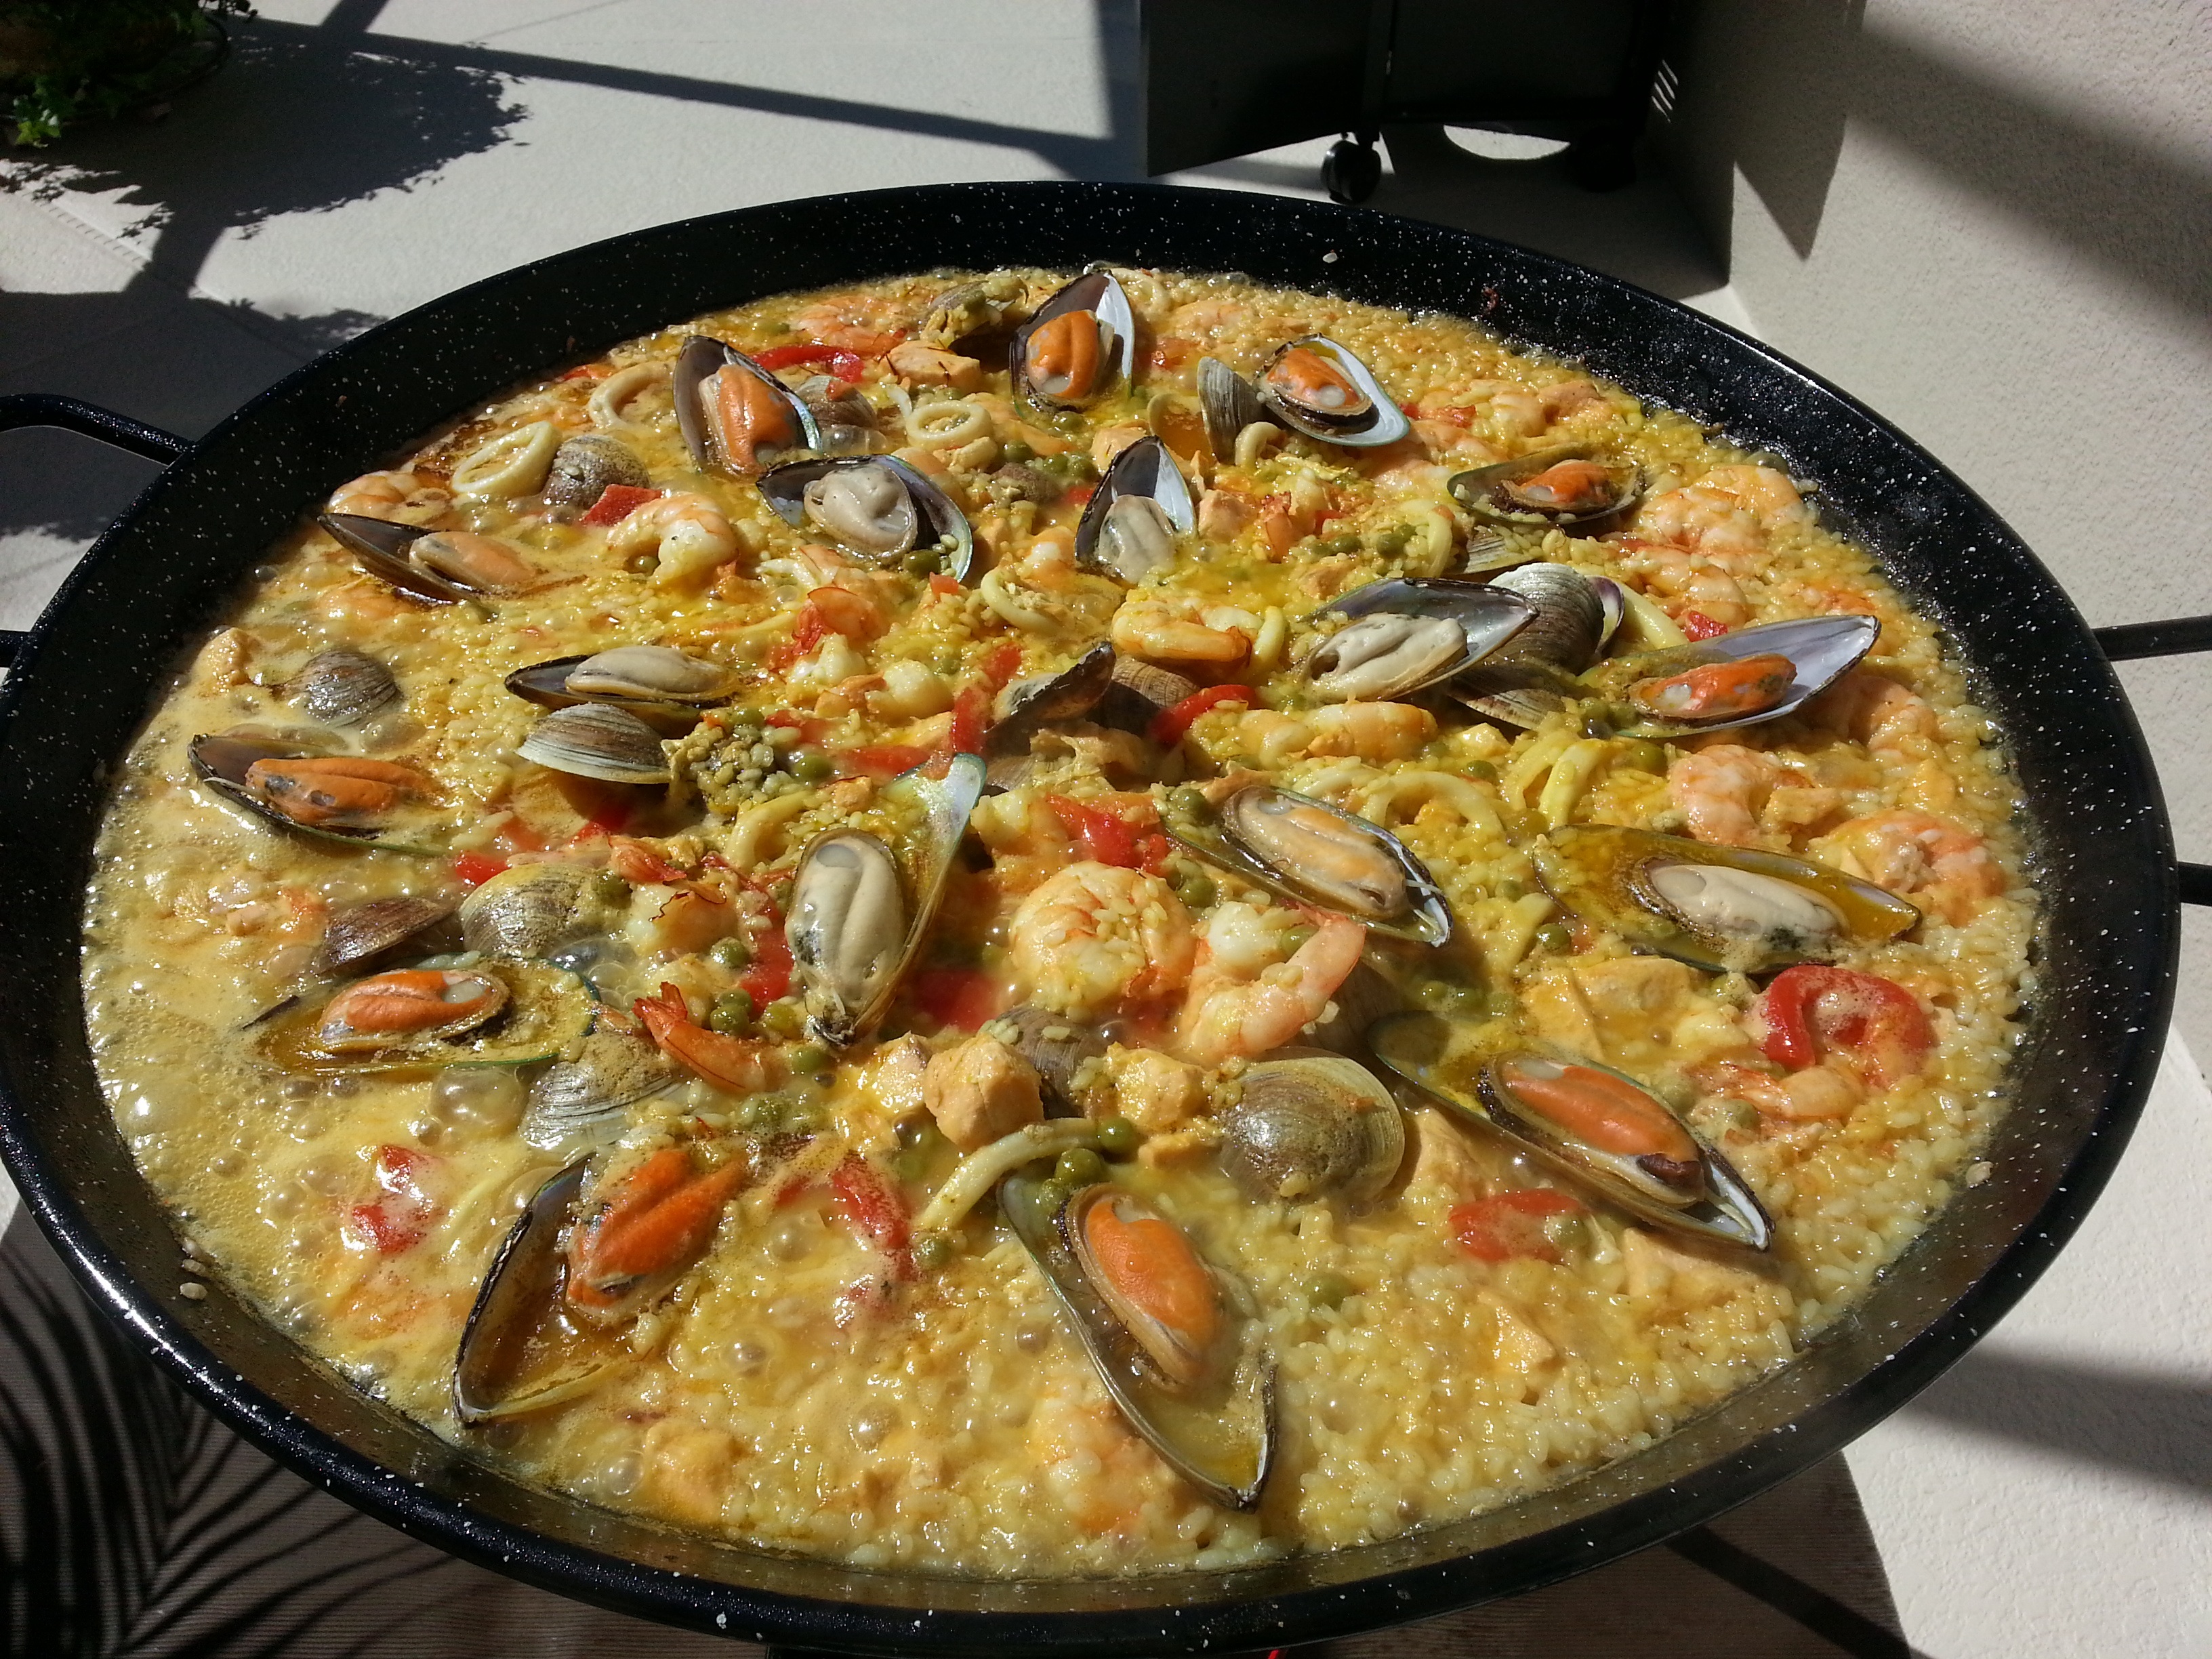
wine, grain, dish, meal, food, mediterranean, pepper, seafood, kitchen, fire, cuisine, delicious, rice, pizza, shrimp, stew, spain, nutrition, vegetables, party, tomatoes, saffron, flames, clams, ingredients, crayfish, lena, paella, italian food, spanish food, firewood burned, denia, spanish cuisine, spanish paella, conine spanish, spanish conina, european food, rich paella